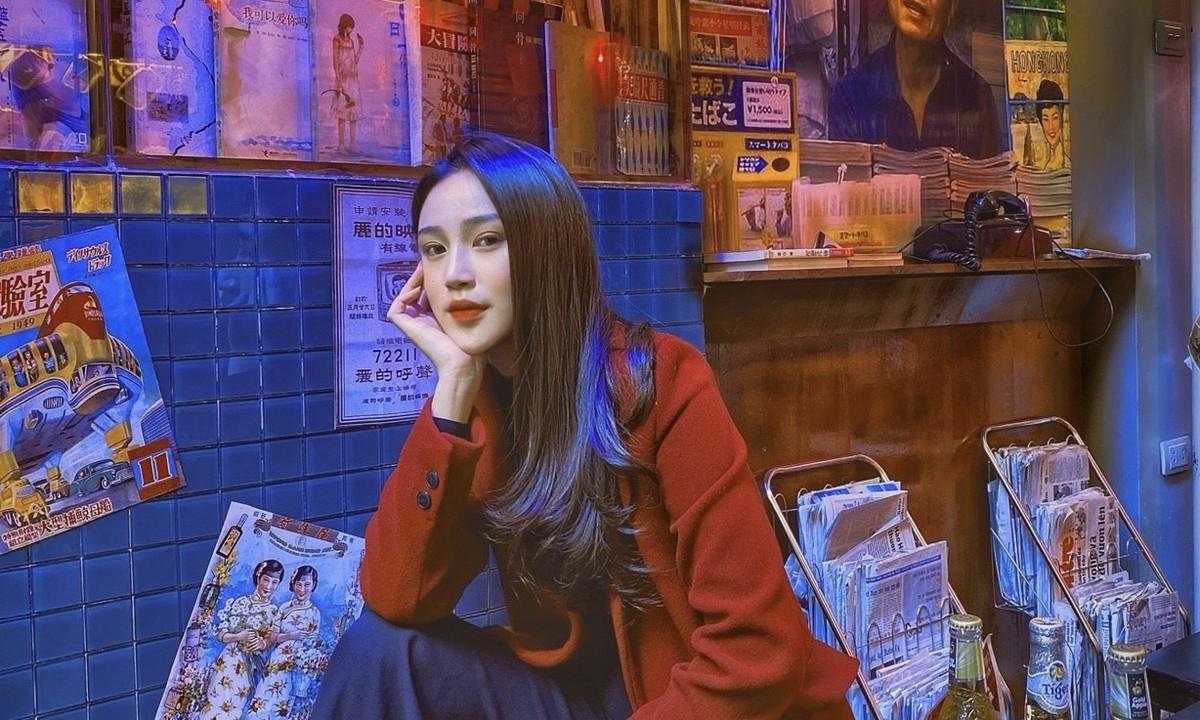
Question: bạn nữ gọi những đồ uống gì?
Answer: bạn nữ gọi vài chai bia